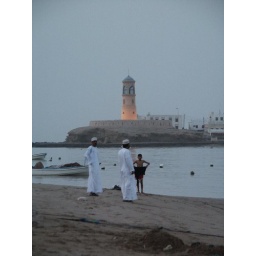
On the beach in front of Sur lighthouse by night, Oman